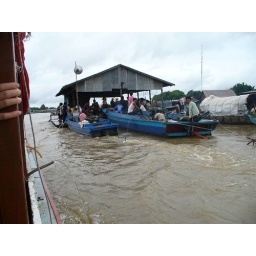
People live on the lake in northern Cambodia, when the water rises and falls they move house...literally